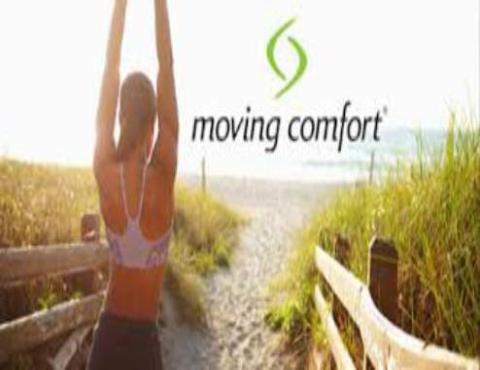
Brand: moving comfort-1
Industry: Clothes